Photolith film

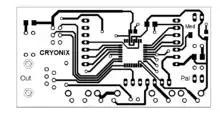
A photolitah film as used in PCB-s contact copiers.

A photolith film is a transparent film, made with some sort of transparent plastic (formerly made of acetate). Nowadays, with the use of laser printers and computers, the photolith film can be based on polyester, vegetable paper or laser film paper. It is mainly used in all photolithography processes.